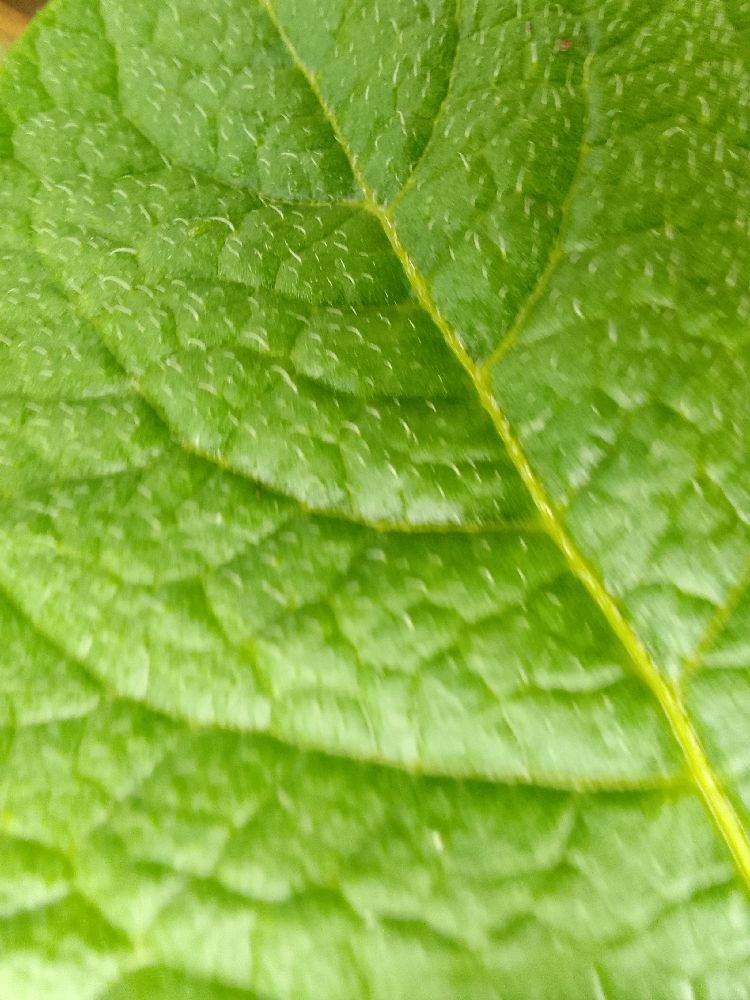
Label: Healthy